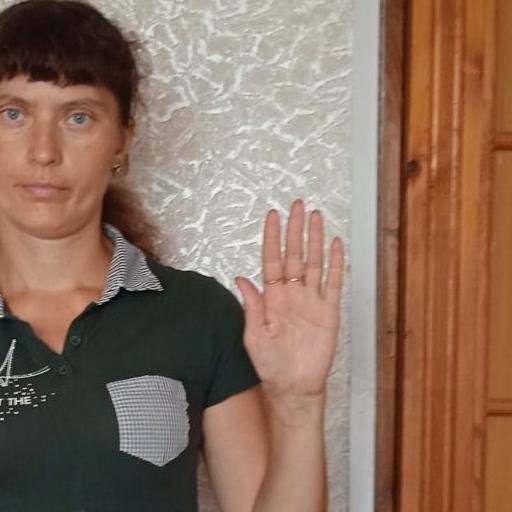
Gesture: stop